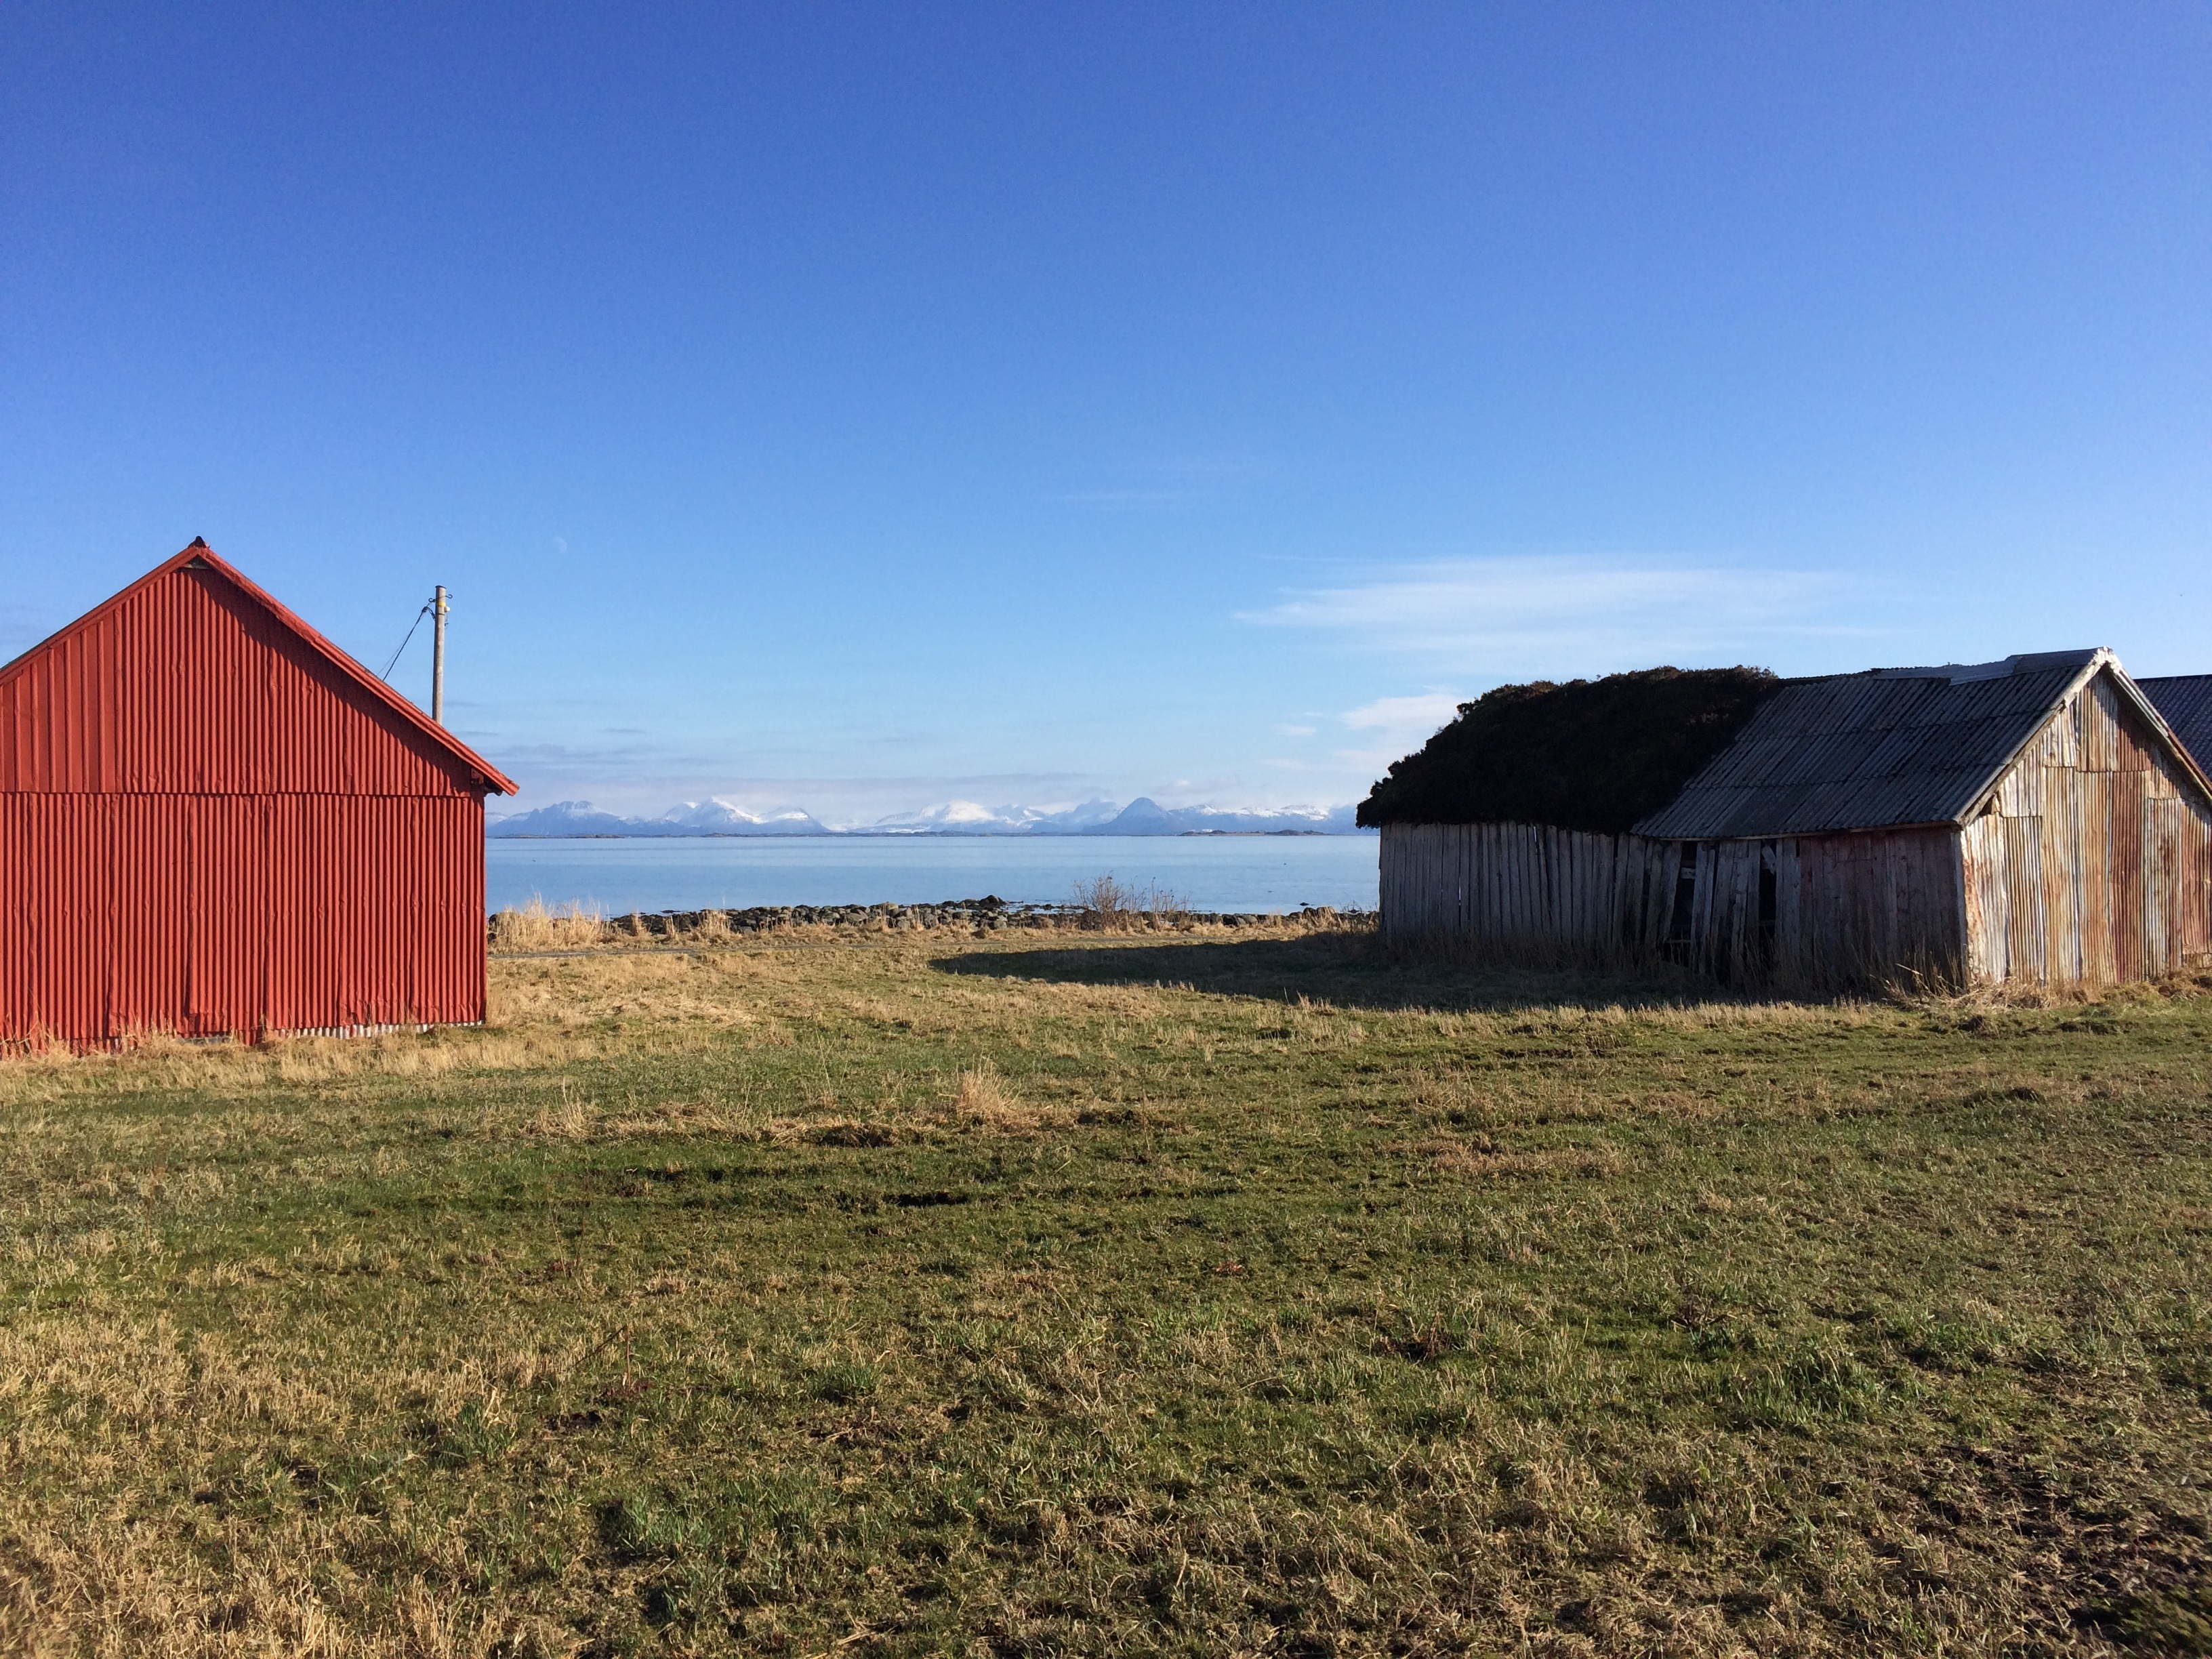
sea, mountain, field, farm, building, barn, hut, shack, agriculture, rural area, har y, m re and romsdal